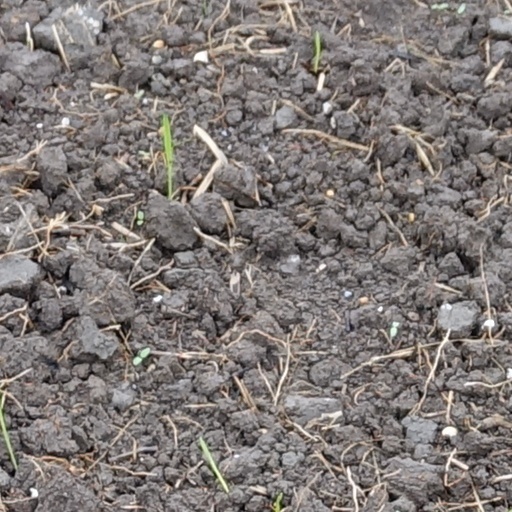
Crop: wheat